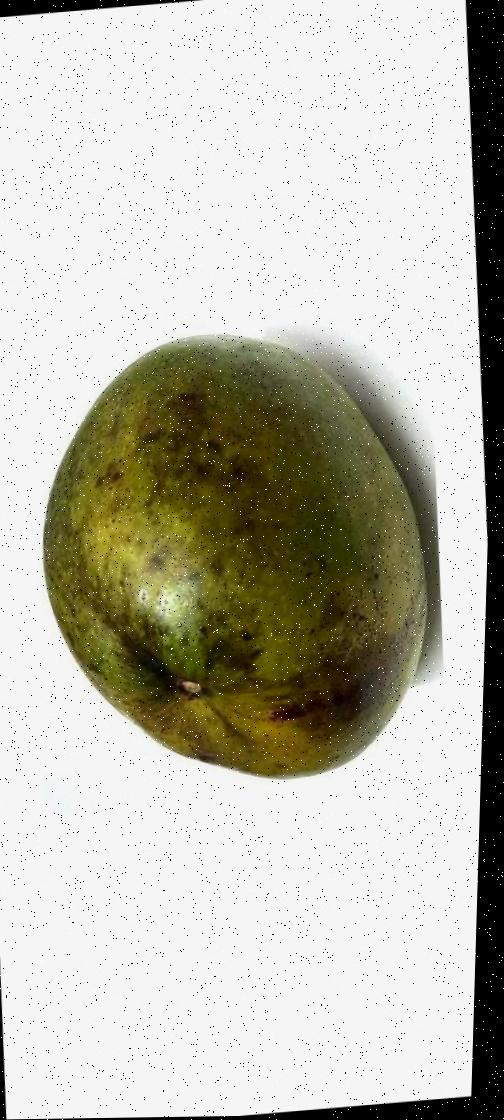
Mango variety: Bari-4